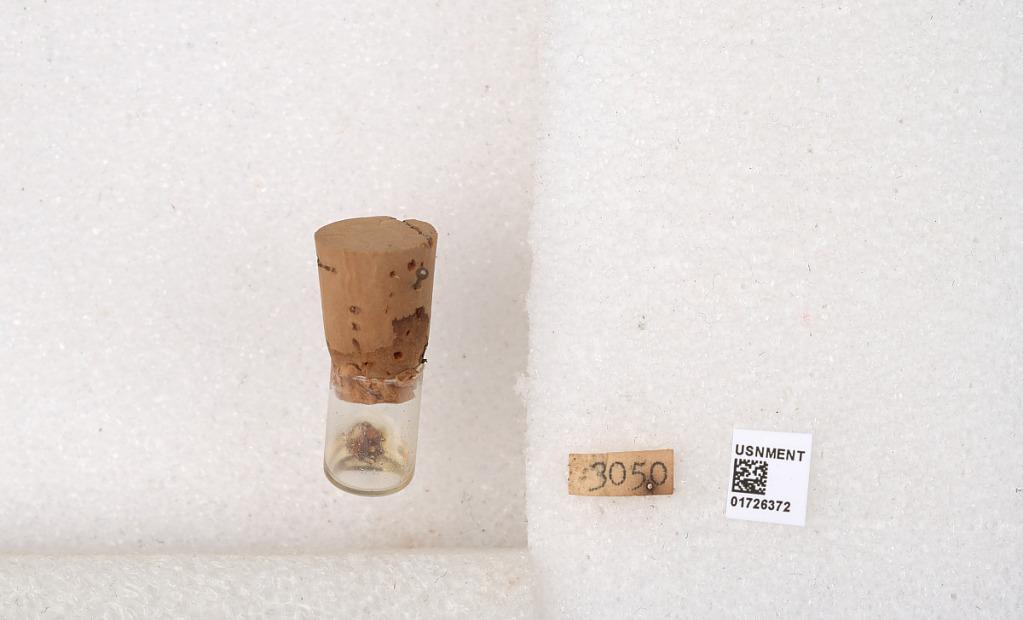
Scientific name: Xylocopa (Neoxylocopa) frontalis (Olivier)